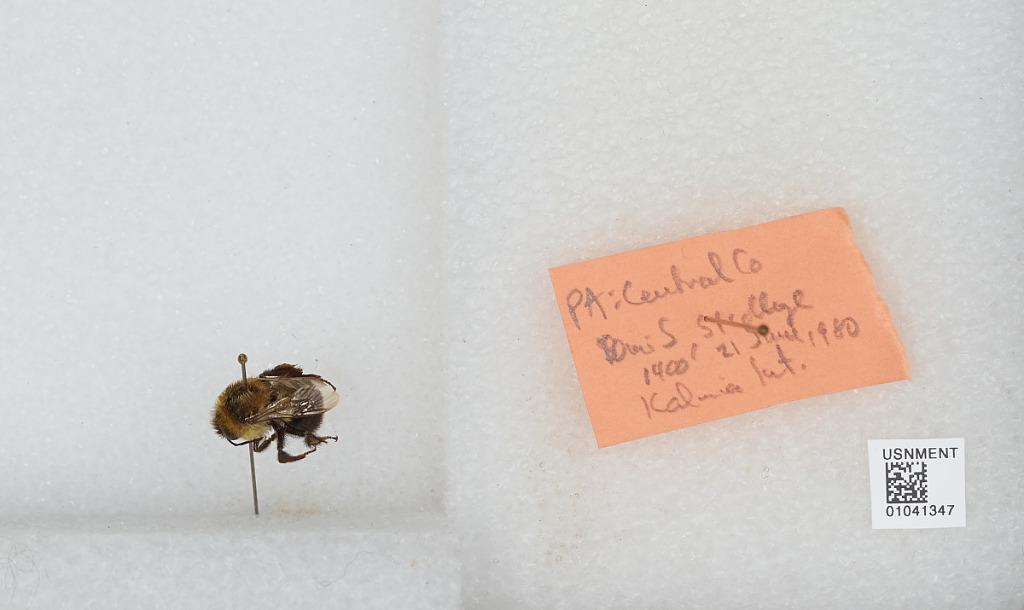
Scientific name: Bombus sp.
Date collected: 1980-6-21
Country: United States
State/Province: Pennsylvania
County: Centre
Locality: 10 miles South of State College
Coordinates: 40.6306, -77.85